Chestnut Street Bridge (Detroit)

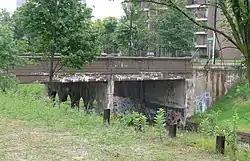
Chestnut Street bridge from the northeast

The Chestnut Street Bridge is located where Chestnut Street passes over the Dequindre Cut (formerly owned by the Grand Trunk Western Railroad) in Detroit, Michigan. It was listed on the National Register of Historic Places in 2000.